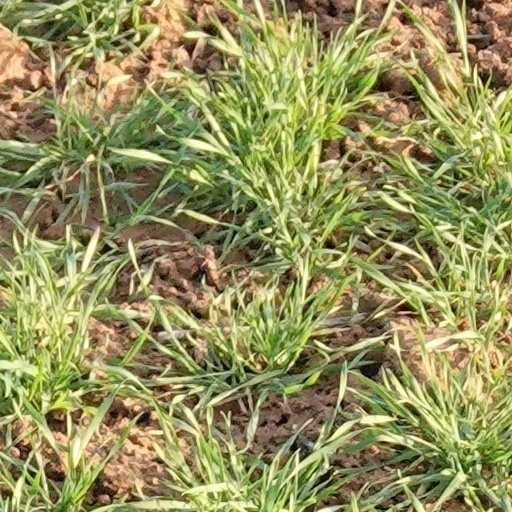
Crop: wheat